Henry Martin Tupper

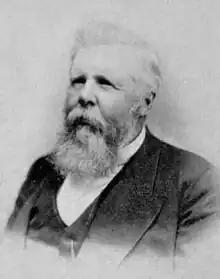
Henry Martin Tupper, founder of Shaw University

Henry Martin Tupper (April 11, 1831 – November 12, 1893) was an American Baptist minister who founded Shaw University in Raleigh, North Carolina. Beginning with bible and literacy classes in December 1865, it was the second university established for African Americans following the end of the civil war, and the oldest historically black college and university (HBCU) in the Southern United States, as well as one of the oldest co-educational universities in the country. When the institute moved into a new building in 1871, it was renamed as Shaw Collegiate Institute in honor of a major donor. Tupper served as the university's first president from its founding until his death in 1893.